Charlotte FC

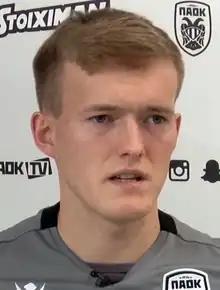
Polish forward Karol Świderski was signed as Charlotte FC's first Designated Player prior to the 2022 season

The club signed its first player, Spanish midfielder Sergio Ruiz, from Racing Santander on July 8, 2020; he was immediately loaned out to UD Las Palmas for 18 months, with an expected arrival in Charlotte in January 2022. Spanish manager Miguel Ángel Ramírez was hired as the team's first head coach in July 2021. During the 2021 MLS Expansion Draft, Charlotte FC selected five players and traded away two for general allocation money; the three picks they kept were used on veteran defenders Anton Walkes and Joseph Mora along with winger McKinze Gaines. The club signed its first Designated Player, Polish forward Karol Świderski, on January 26, 2022. Joe LaBue, a Carolina Panthers sales executive, was appointed club president in February 2022 to replace Glick after his departure. According to a FIFA report, Charlotte FC spent the most in transfer fees of any club in the CONCACAF region in 2022.